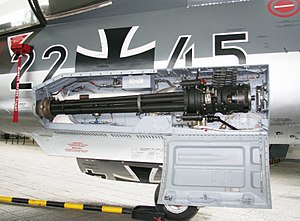
Gatling
M61 Vulcan 20mm gatling i en F-104 Starfighter
"Gatling-maskingeværet, eller ""gatling gun"", blev udviklet af den amerikanske opfinder Richard J. Gatling i 1861. Siden har mange varianter set dagens lys. Maskingeværet er bygget op med et antal roterende løb, sommetider med vandkøling, der muliggør en meget høj skudkadence, da man herved sikrer, at løbet ikke bliver overophedet, som det ville på et traditionelt maskingevær.